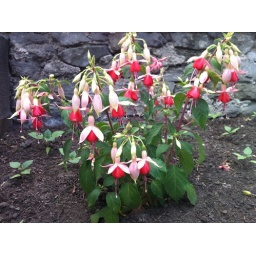
These plants are usually in hanging pots in the States but here they plant them in the ground and they become big bushes.